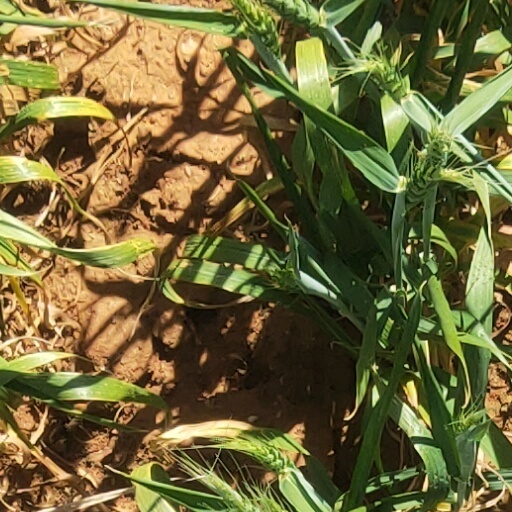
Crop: wheat